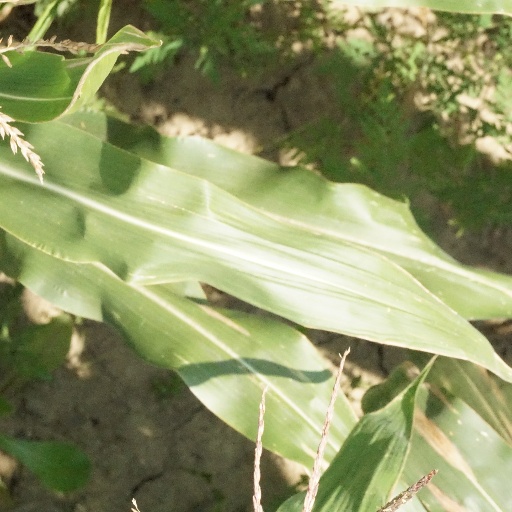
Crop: maize; corn